Vladimir Logothetti

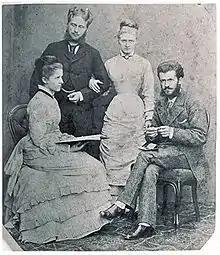
The Logothetti children. From left to right: Rosa Countess Logothetti (1856-1941), Hugo II Count Logothetti (1852-1918), Maria Baroness Taxis née Countess Logothetti (1859-1929), Alfred Count Logothetti (1853-1923). Bilovice, c1880

Vladimir Logothetti married 25 October 1851 in the Catholic Cathedral of the Transylvanian capital Klausenburg (now Cluj-Napoca/Romania) with Maria Karolina Rosalia Johanna Countess Nemes de Hidvég et Oltszem (1826–1906). She was an offspring from the Catholic branch of an old Transylvanian noble lineage. The family was mostly Calvinist and acquired its title from the legendary Transylvanian Prince Gabriel Bethlen. The Calvinist branch had their own pews in the still-existing Hungarian Calvinist church in Fárkas útca (Wolfstrasse, now Strada Mihail Kogălniceanu) in Kolozsvár (Cluj). The Catholic branch reconverted in 1755 with Karolina's grandfather Ádam grof Nemes de Hídvégi (†1766). They acquired then the title of Count (gróf) and had in Klausenburg their own crypta in the Catholic University Church, the Piarist's or Academic Church.